Ryan International Airlines Flight 590

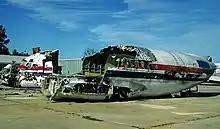
Wreckage of the aircraft

Ryan International Airlines Flight 590 was a cargo flight carrying mail for the United States Postal Service from Greater Buffalo International Airport (BUF) in Buffalo, New York, to Indianapolis International Airport (IND) in Indiana, with a stopover at Cleveland Hopkins International Airport (CLE) in Cleveland, Ohio. On February 17, 1991, the McDonnell Douglas DC-9-15RC operating the flight crashed on takeoff from Cleveland during icing conditions. Both pilots, the aircraft's only occupants, were killed. The National Transportation Safety Board (NTSB) determined that the causes of the crash were the flight crew failing to deice their aircraft, and the inexperience of the Federal Aviation Administration (FAA), McDonnell Douglas, and Ryan International Airlines with icing condition on DC-9-10 aircraft (the shortest variant of the DC-9).